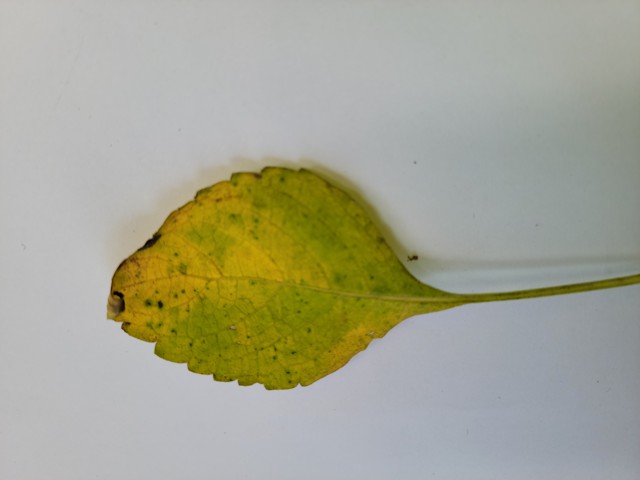
Plant: ramtulsi